Megan Rapinoe

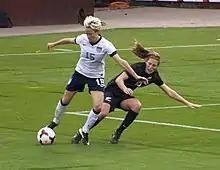
Rapinoe battles for the ball during a match against New Zealand at Candlestick Park, 2013.

During a friendly match against South Korea on June 20, 2013, Rapinoe served a corner kick that ended up being the assist for Abby Wambach's record-breaking 159th international goal. Wambach's goal broke the world record for most international goals scored by a male or female. During a friendly match against New Zealand at Candlestick Park in San Francisco, California, Rapinoe scored the game-opening goal on a direct free kick (her 23rd international goal) to help the U.S. win 4–1 and was named Player of the Match.